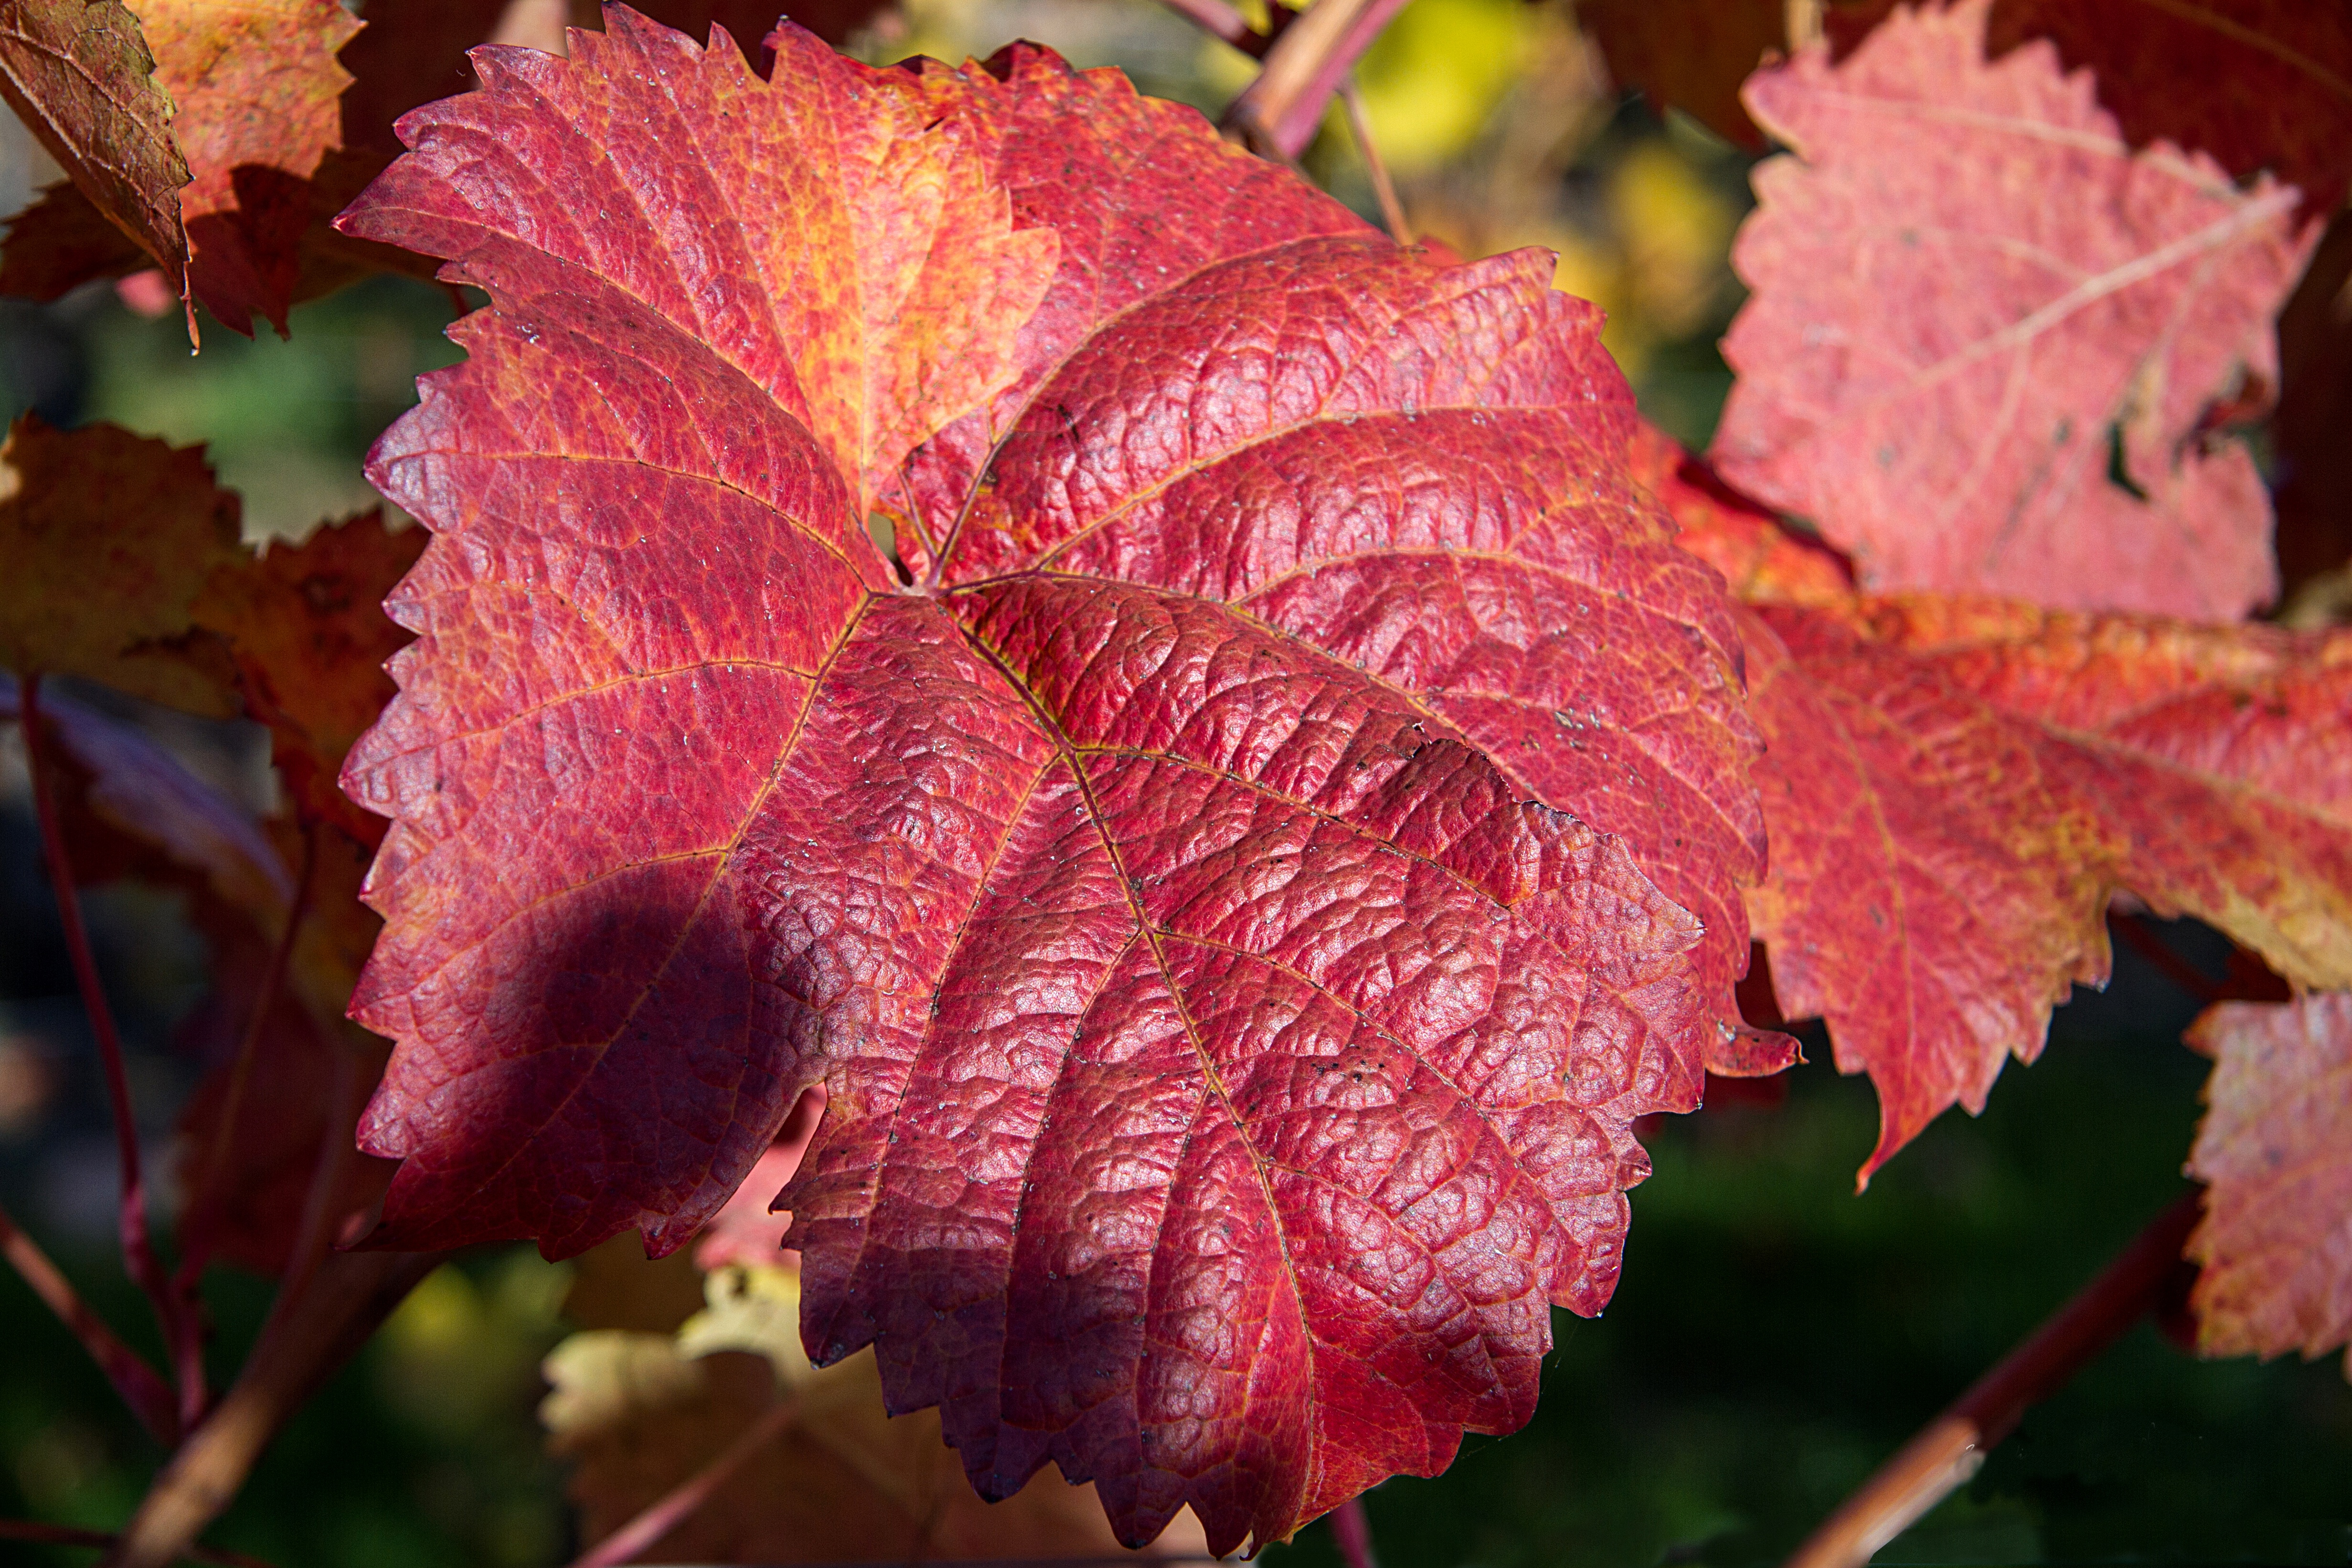
tree, plant, vintage, leaf, flower, petal, red, autumn, botany, flora, season, golden hour, maple tree, maple leaf, farbenspiel, autumn mood, leaves, shrub, fall color, fall leaves, golden autumn, autumn colours, vineyards, golden october, flowering plant, swiss francs, steigerwald, annual plant, woody plant, land plant, handtal, stoll burg